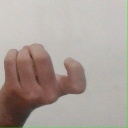
अक्षर: ज